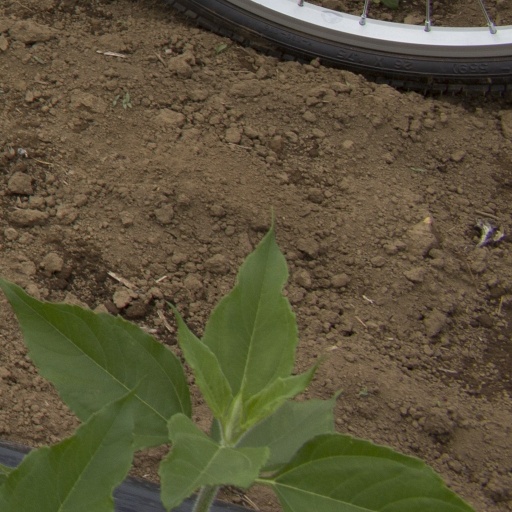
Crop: Jerusalem artichoke